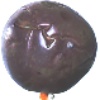
Label: Passion Fruit 1